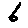
Label: 6